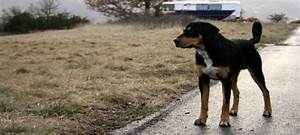
Label: cane